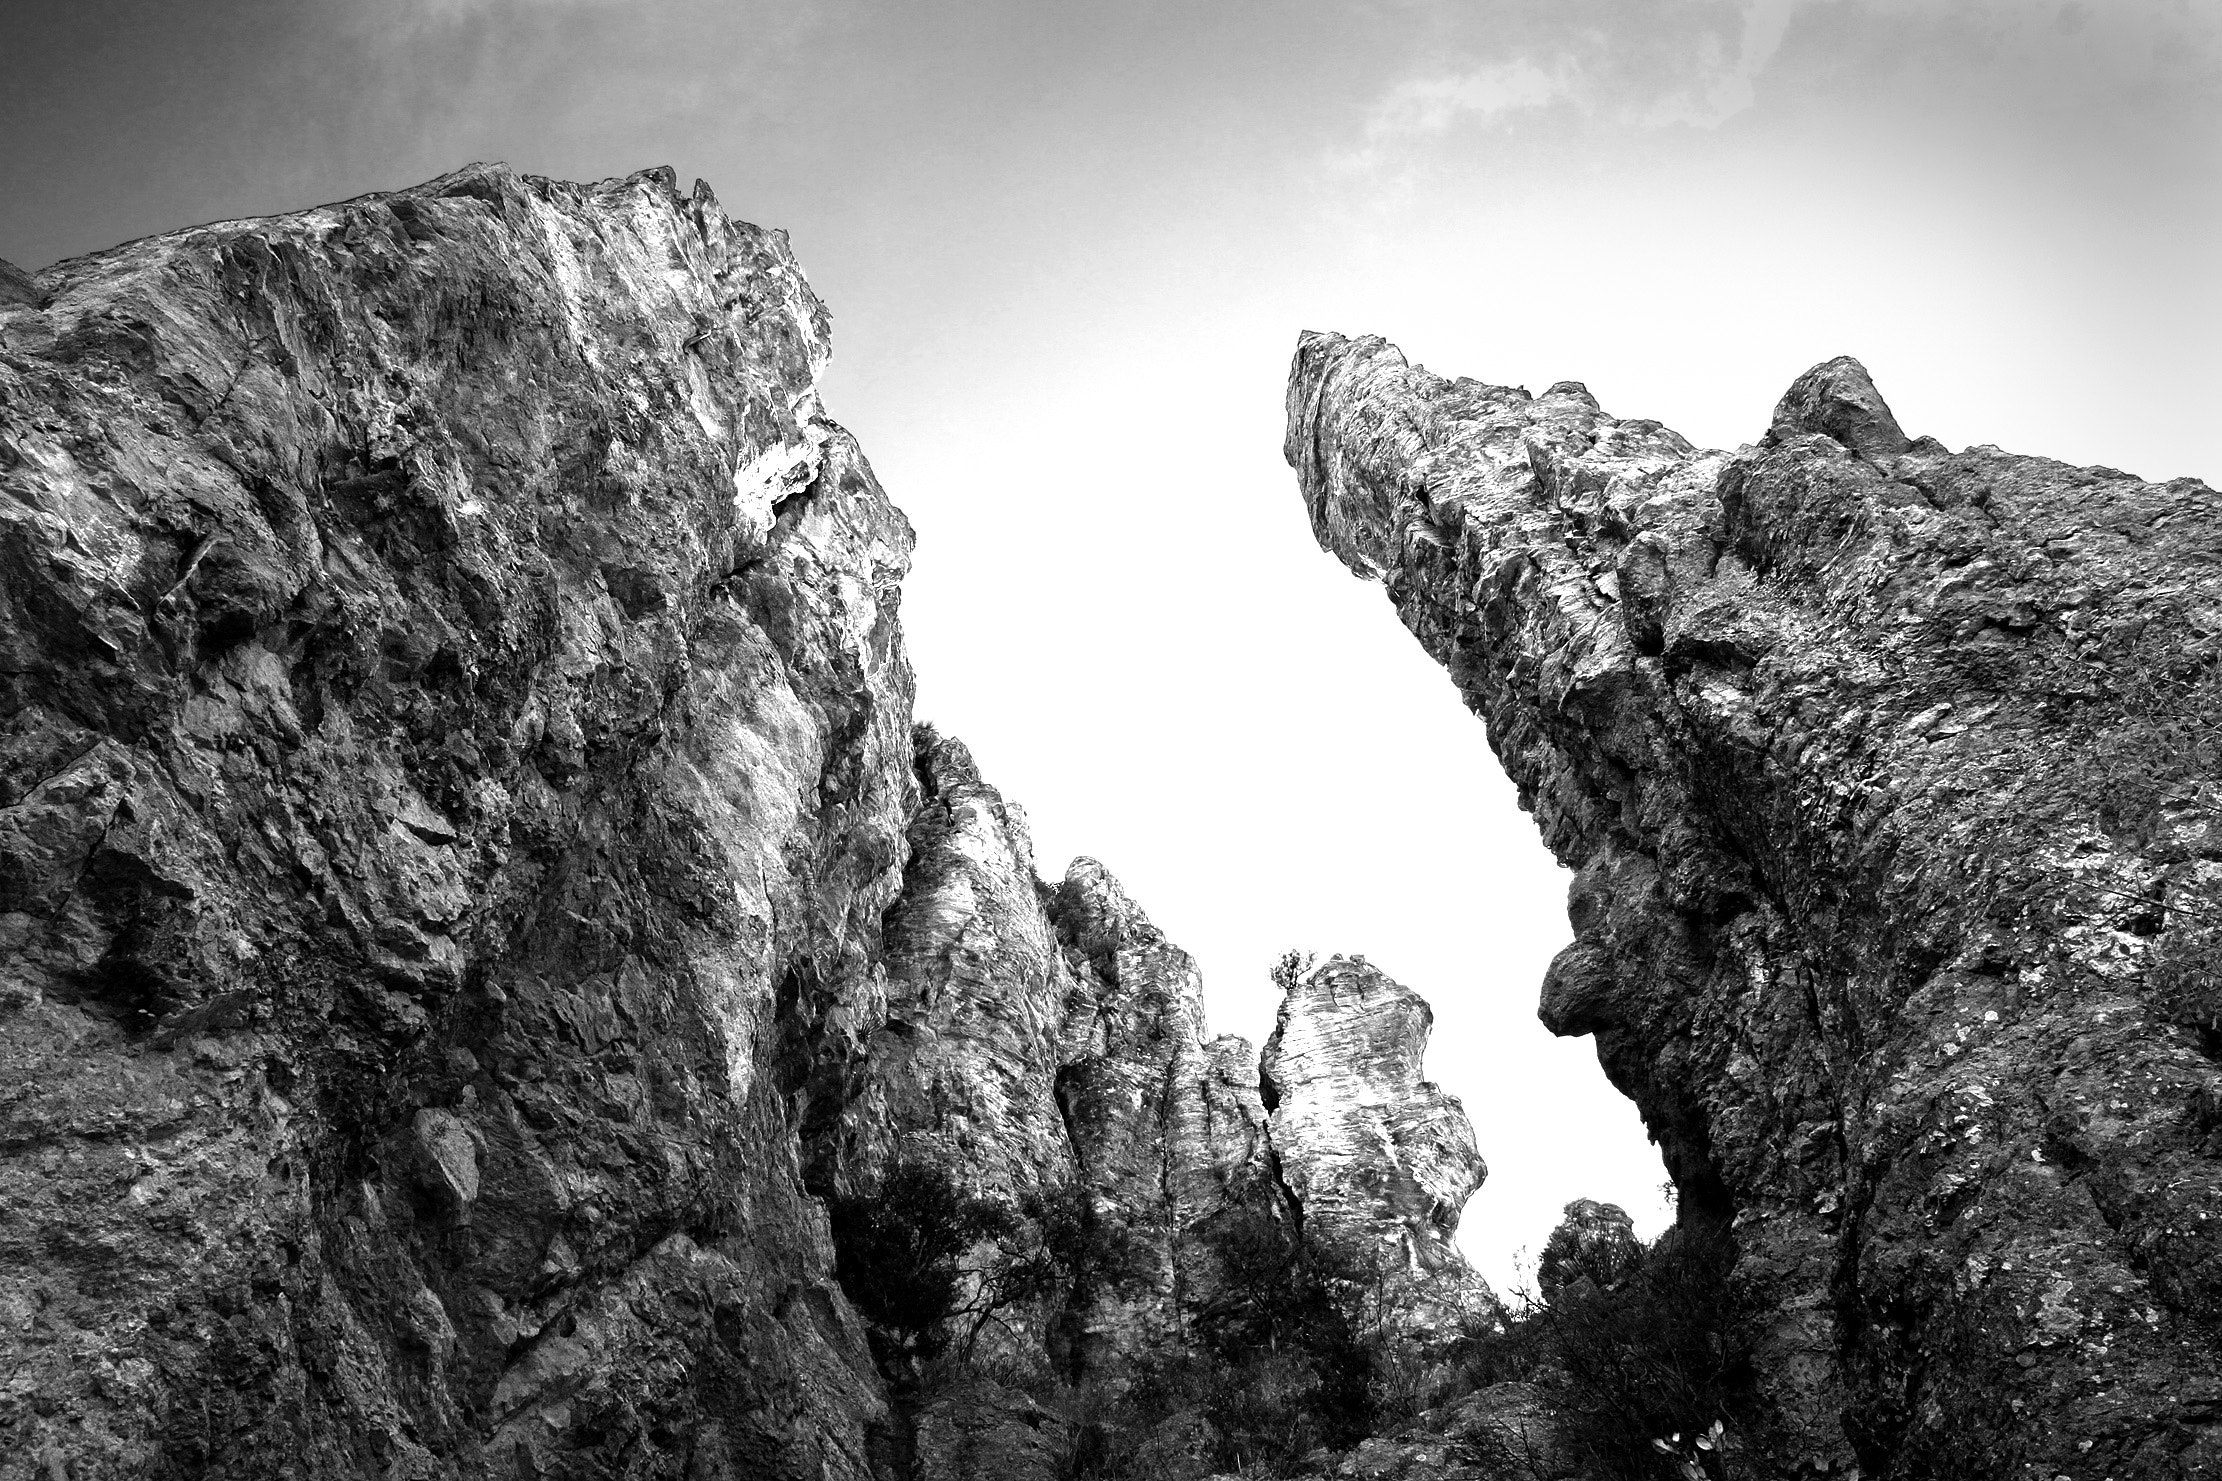
white, rock, black and white, black, monochrome photography, formation, mountainous landforms, monochrome, sky, natural landscape, mountain, outcrop, geology, tree, photography, stock photography, landscape, cloud, national park, bedrock, cliff, klippe, igneous rock, geological phenomenon, plant, mountain range, massif, batholith, terrain, style, badlands, escarpment, world